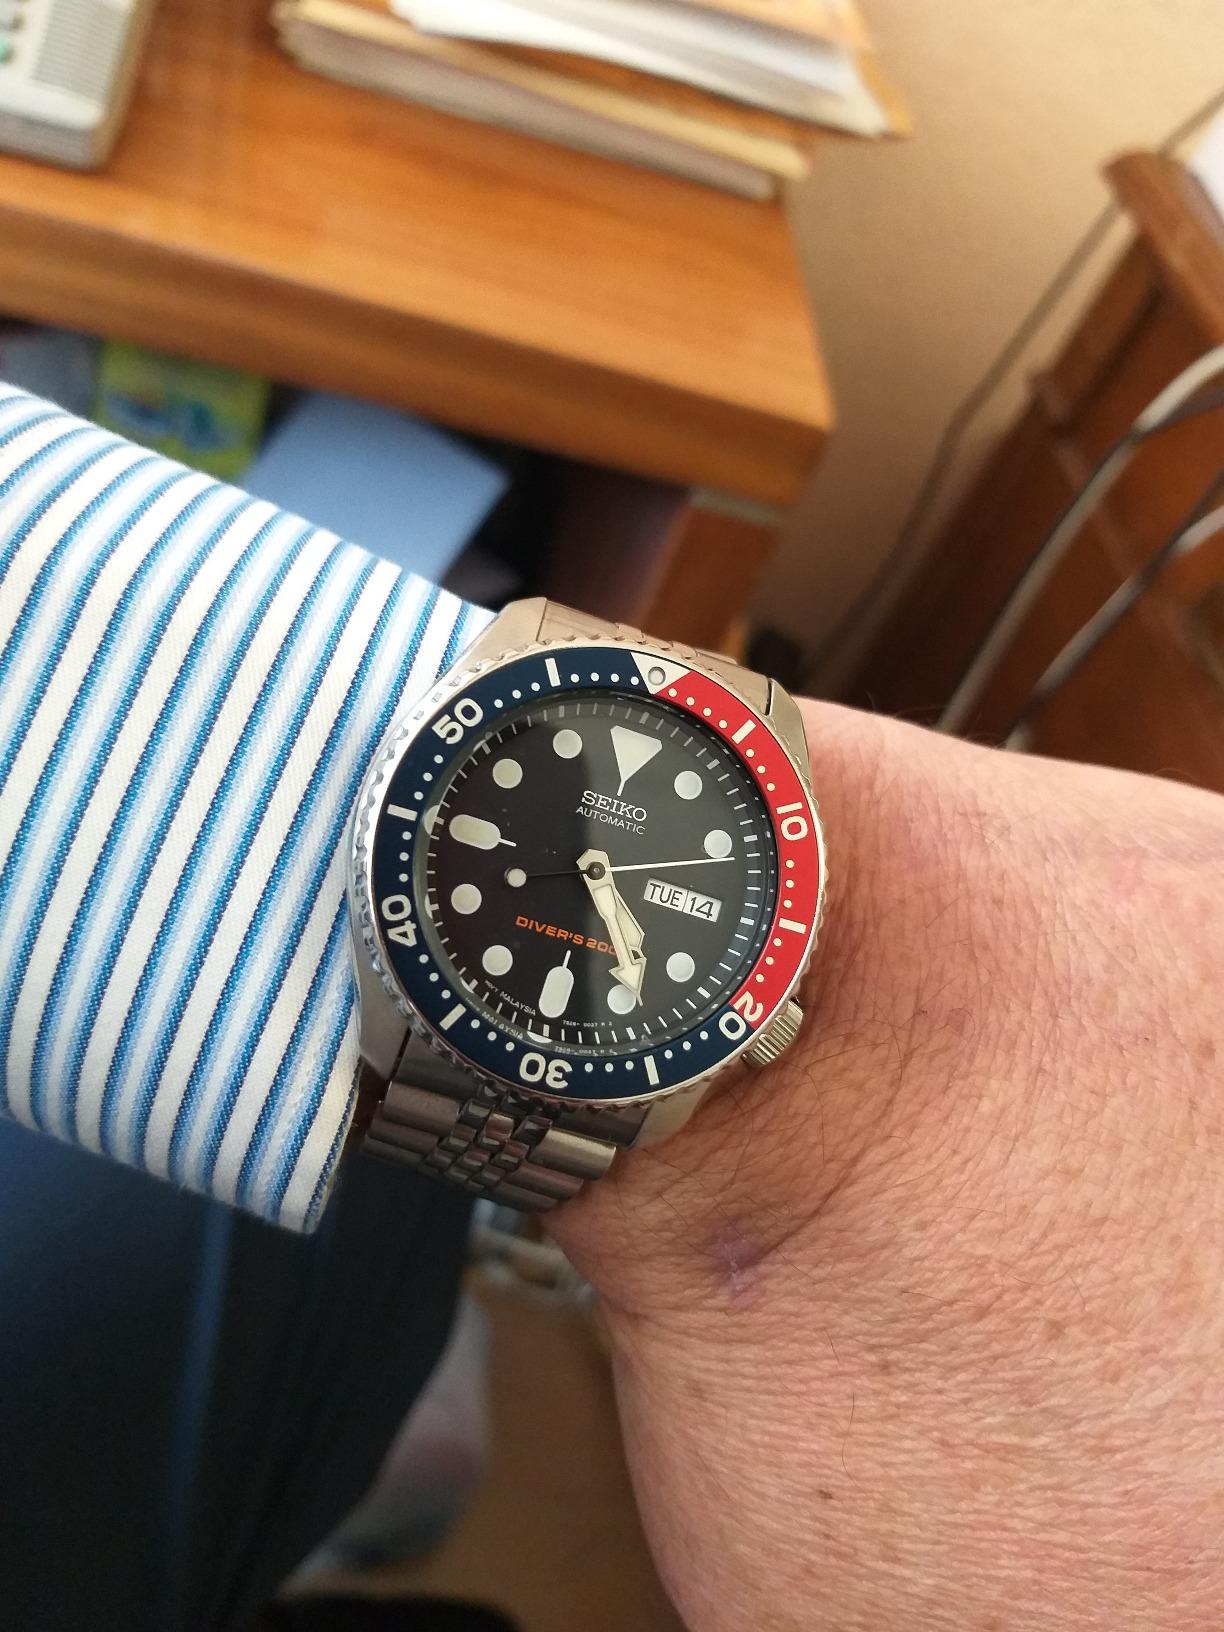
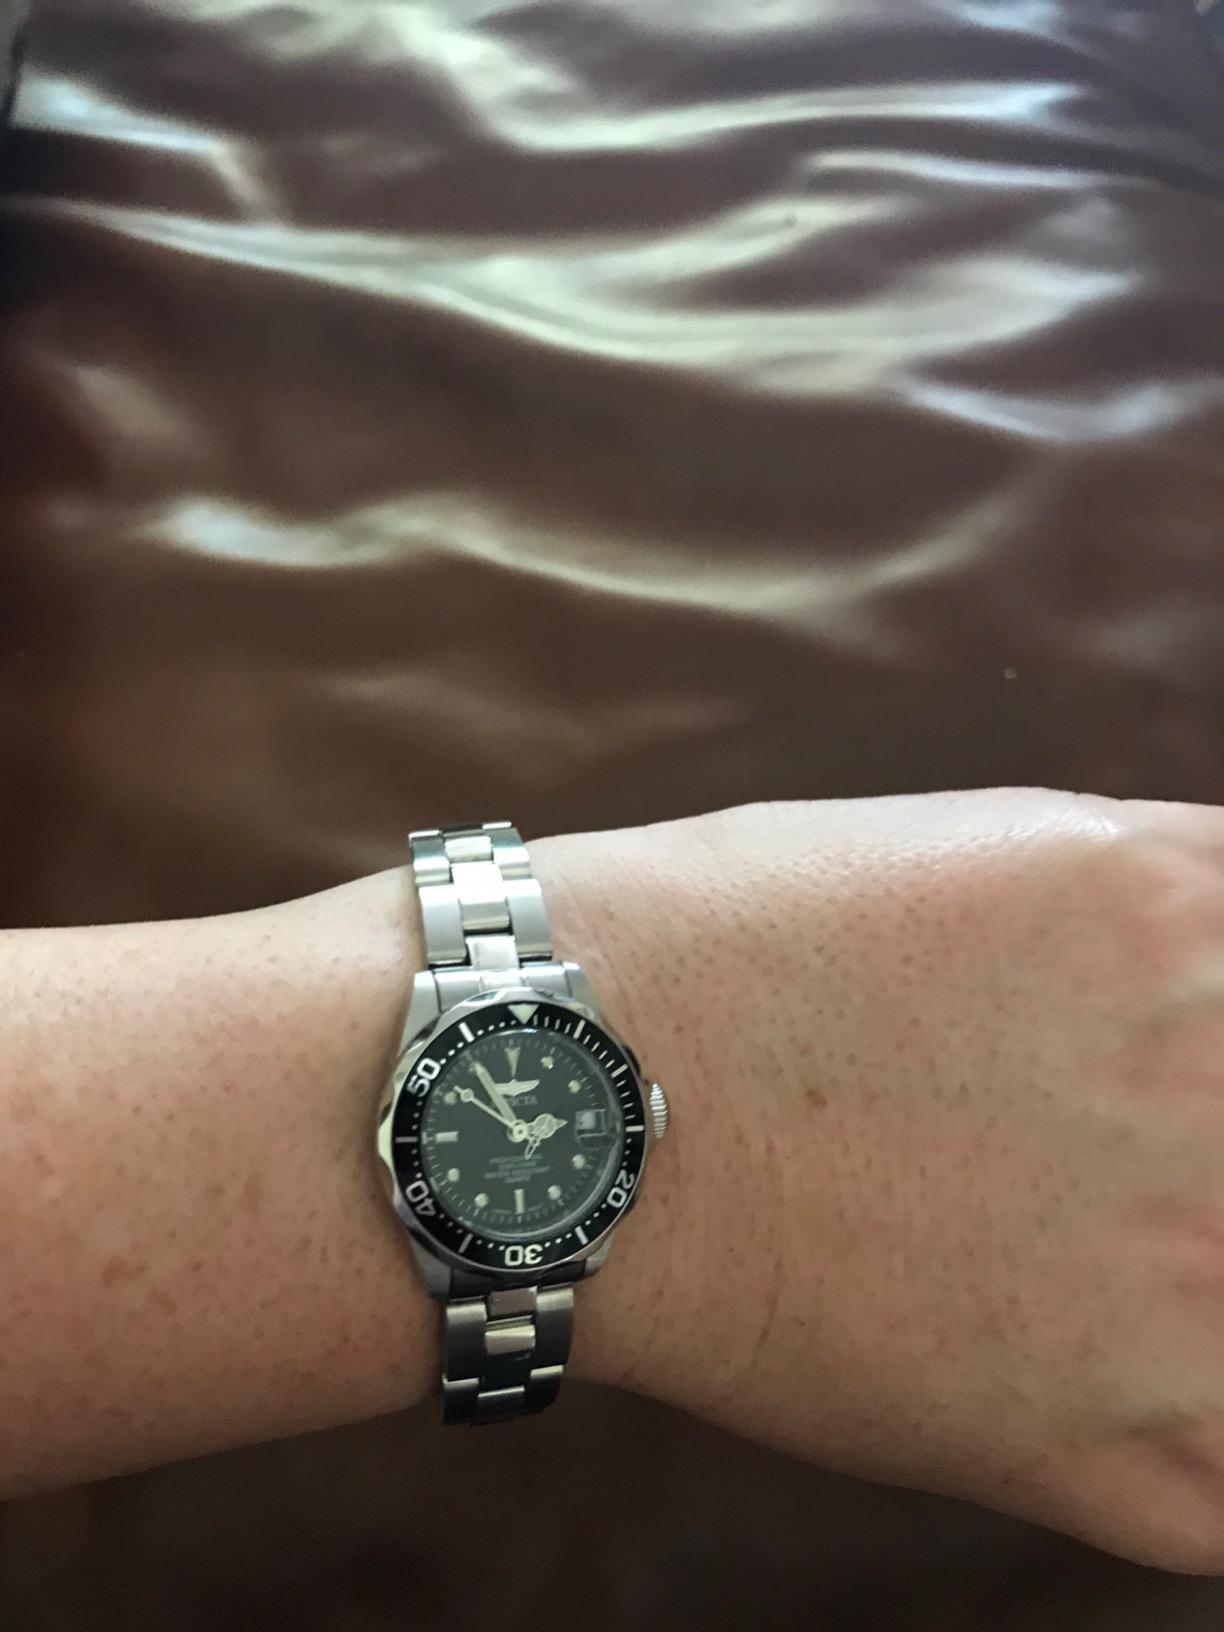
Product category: accessories_watch
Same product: no